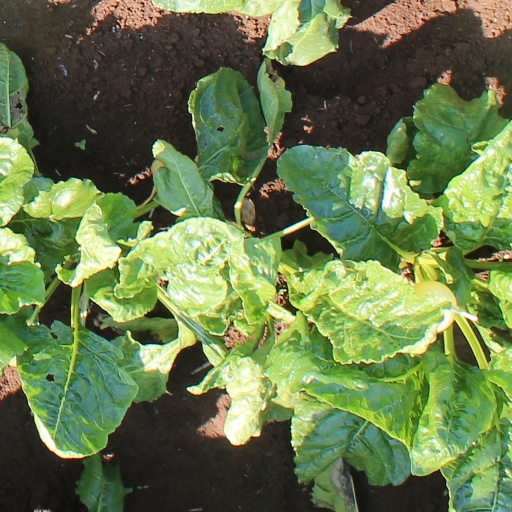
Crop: sugar beet